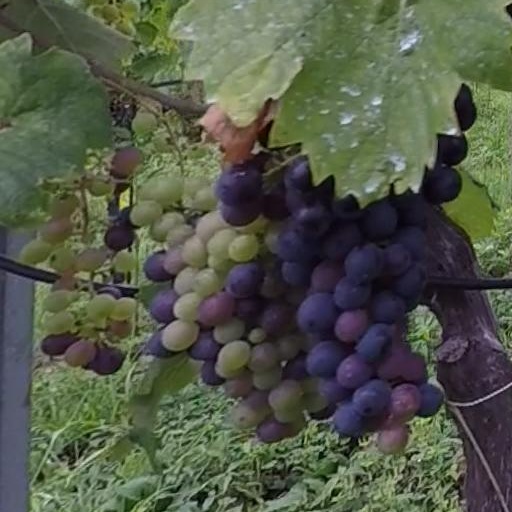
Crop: grape